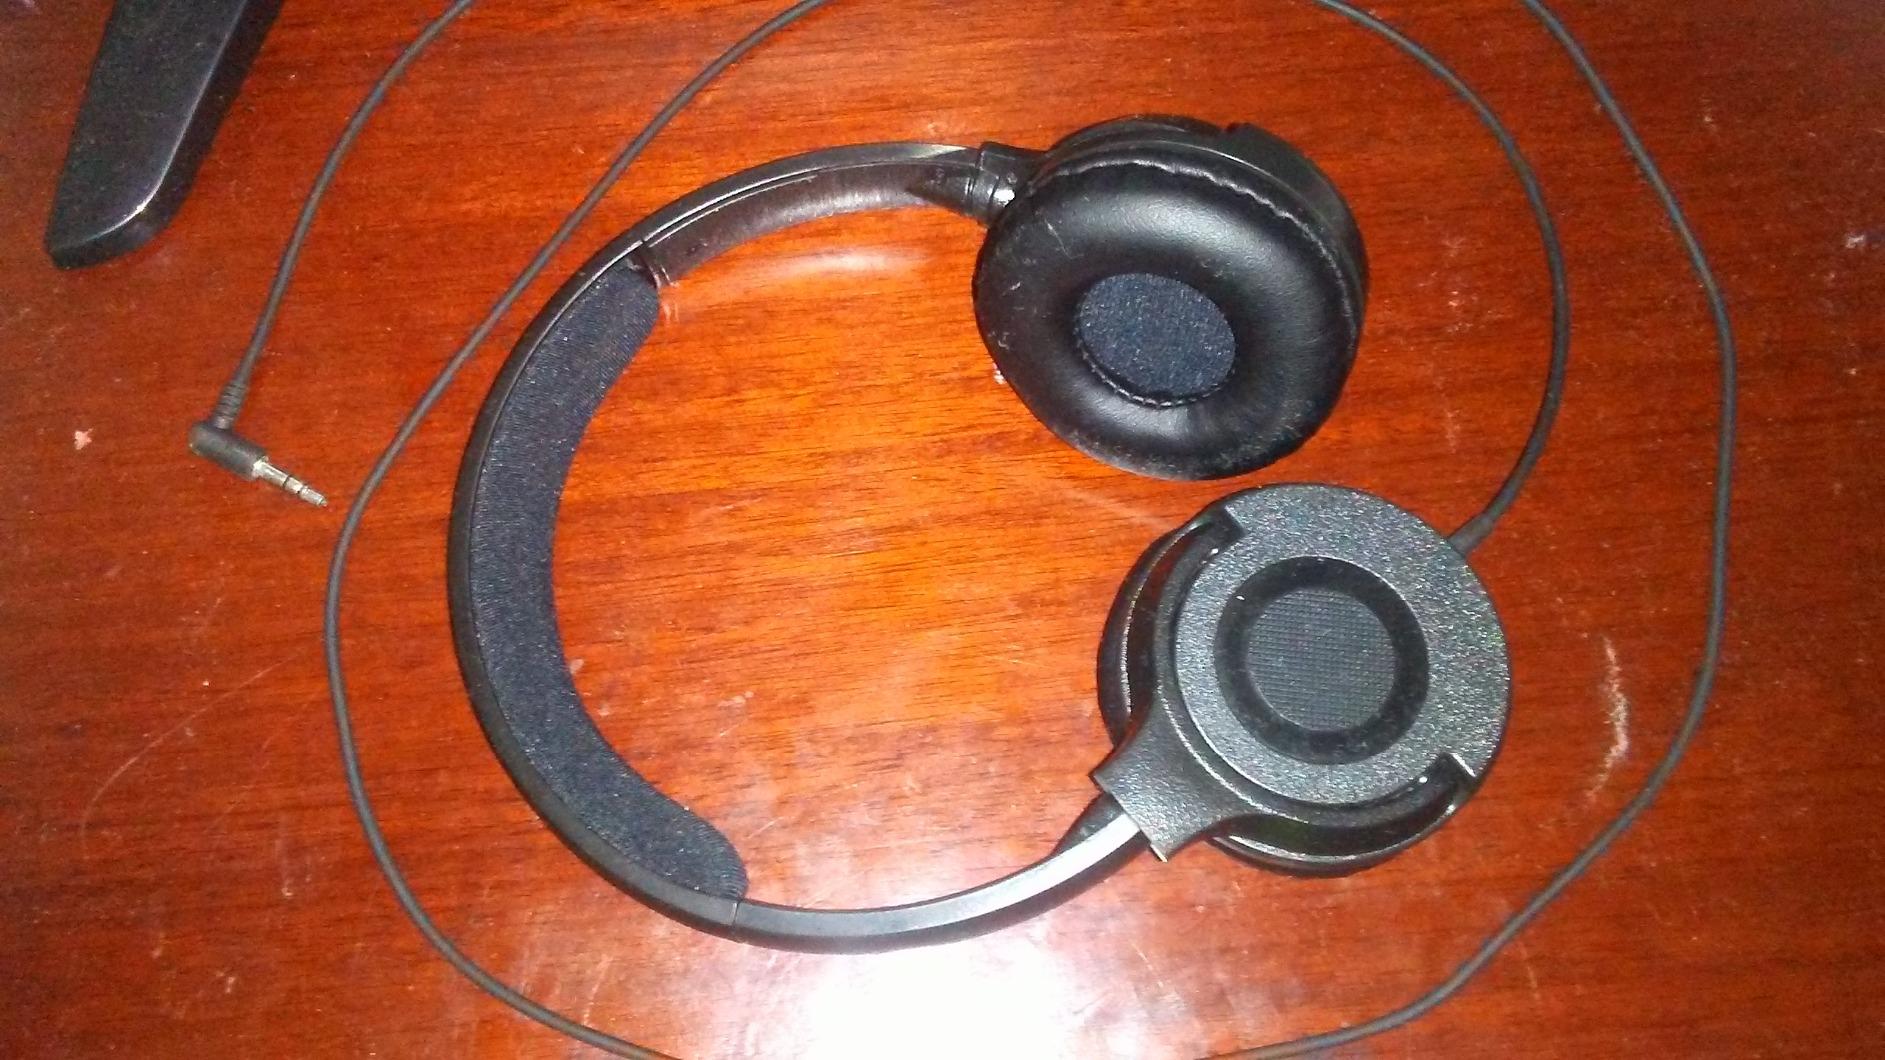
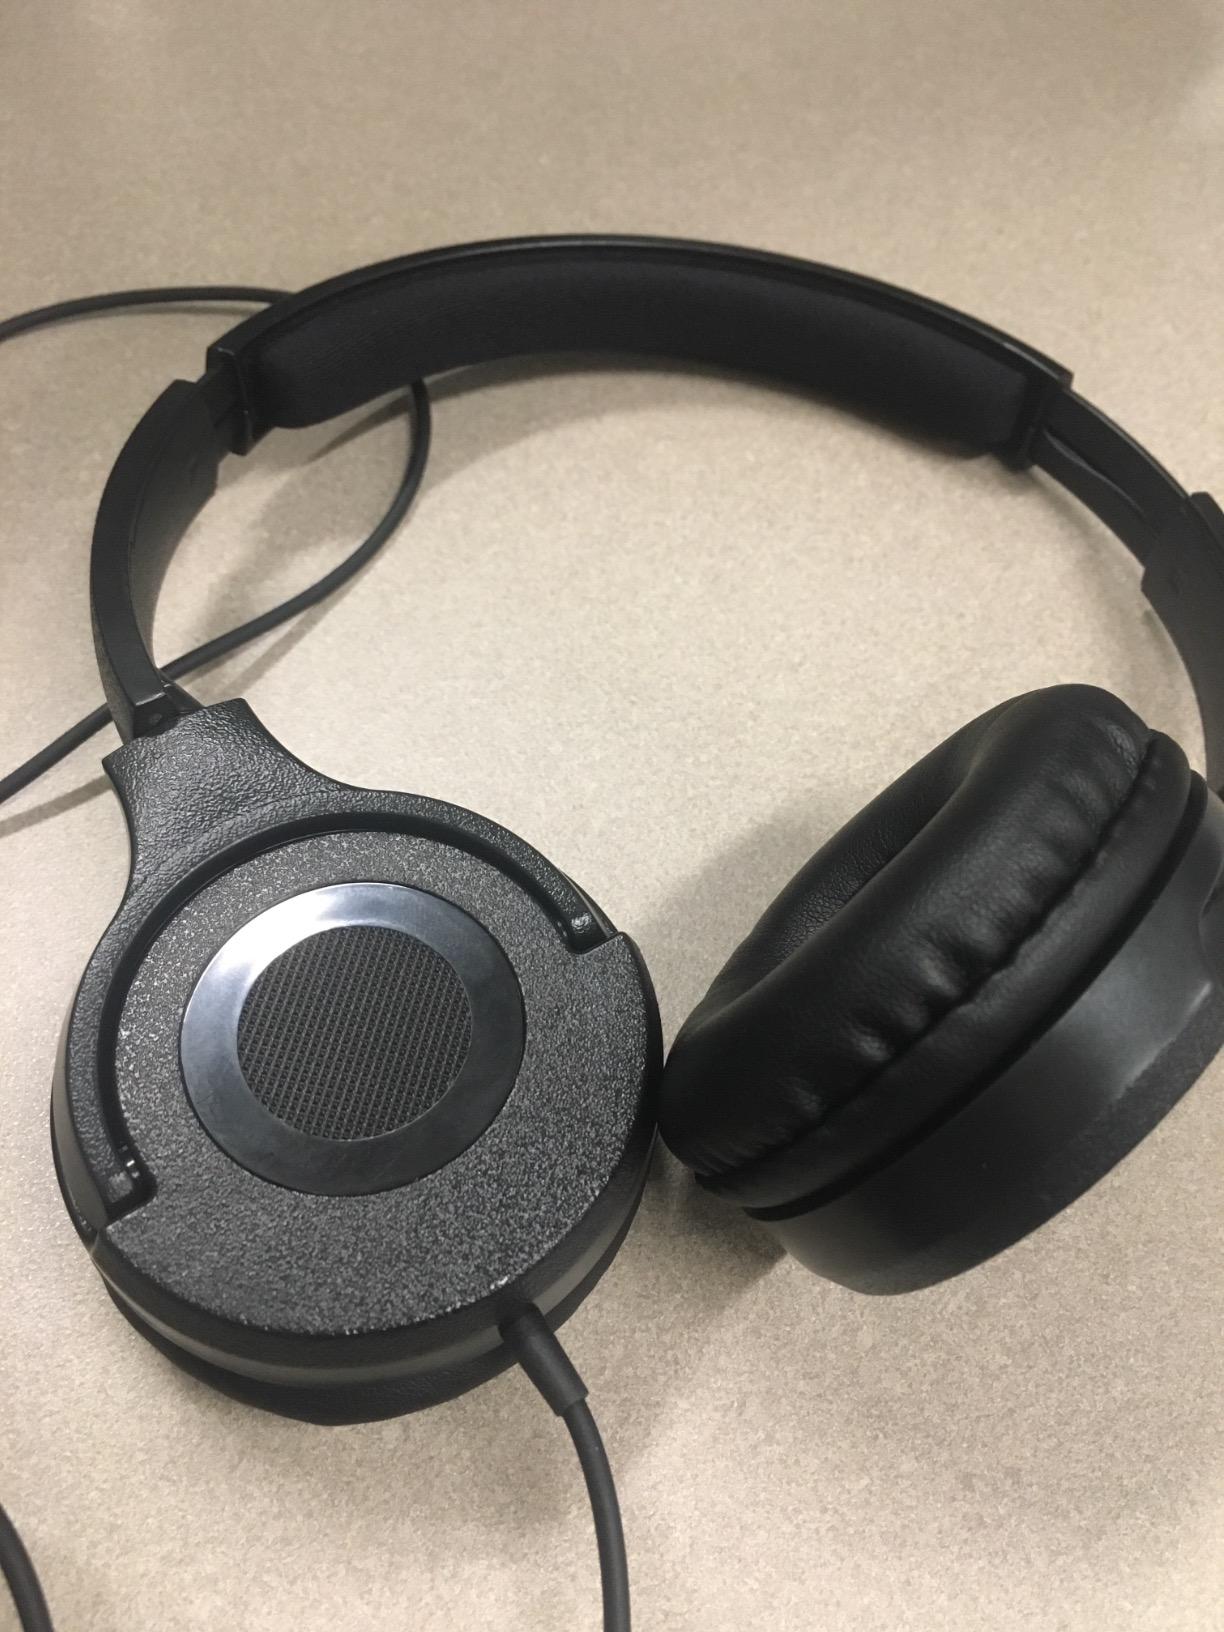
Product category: headphones
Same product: yes